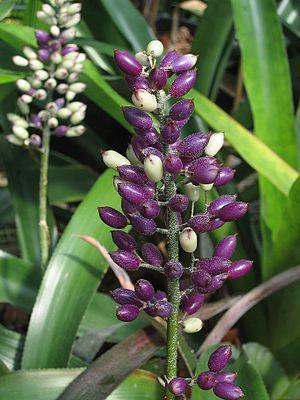
Aechmea lueddemanniana est une espèce de plantes de la famille des Bromeliaceae qui se rencontre en Amérique centrale et au Mexique.